Hardware architecture

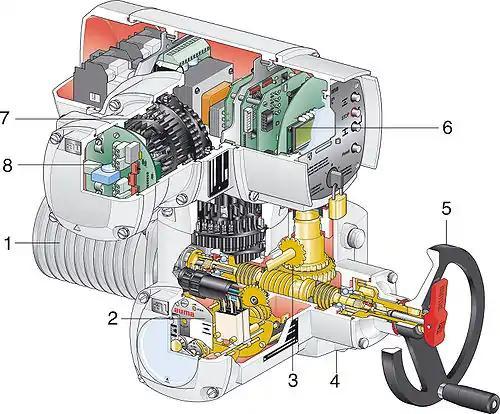
Electric multi-turn valve actuator with controls.

It is a "process" because a sequence of steps is prescribed to produce or change the architecture, and/or a design from that architecture, of a hardware system within a set of constraints.